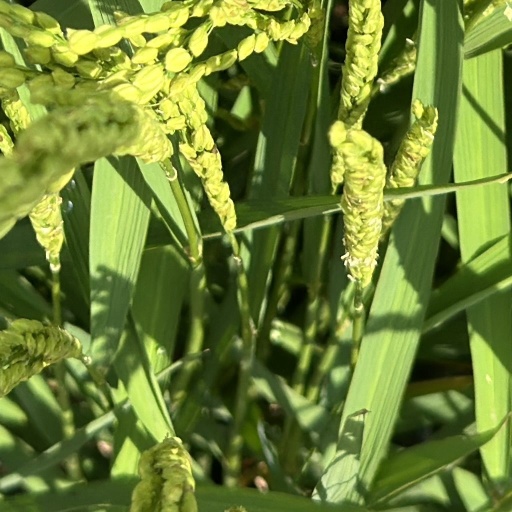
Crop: rice